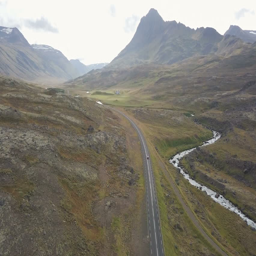
aerial view of a country road amid fields with a red car